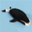
Label: whale